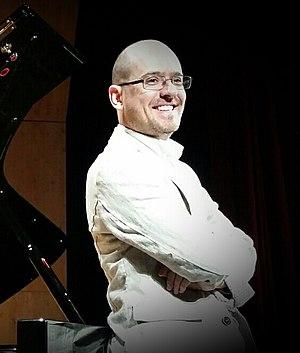
Roberto Plano est un pianiste italien, vainqueur du concours de piano de Cleveland et lauréat aux concours Van Cliburn, Honens, Iturbi, Sendai, Geza Anda.